Sartori of Vicenza

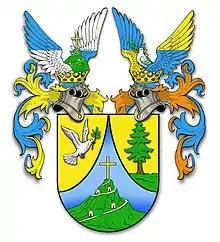
Coat of arms of the Montecroce knights.

As heir, the bishop left his only niece, Antonietta Sartori Bianchi, who received from her uncle an important collection of Canova's works. She collaborated in the organization of the Museo Canova, participated in the creation and was a tireless collaborator of the Institute of Regular Clerics of the Schools of Charity of Possagno, conceived by her second husband, Count Filippo Canal, and generously financed by Sartori. She was praised by Domenico Villa, archpriest of Bassano, as having "rare qualities of mind and heart", and by Laura Roberti-Lugo, who called her a "most cultured lady" when she dedicated to Antonietta a volume of chronicles in the form of epistles by her late husband, the literary Ambrogio Lugo, published in 1868. When she died, around 1874, Antonietta left a legacy in her will of one hundred thousand lire for the foundation, in Crespano, of an institute for poor children born in Crespano and Possagno, which came to be legally constituted on May 6, 1880, under the name Opera Pia Bianchi-Canal.